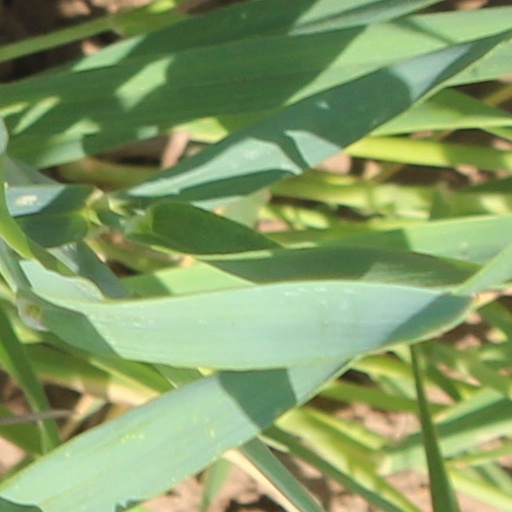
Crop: wheat